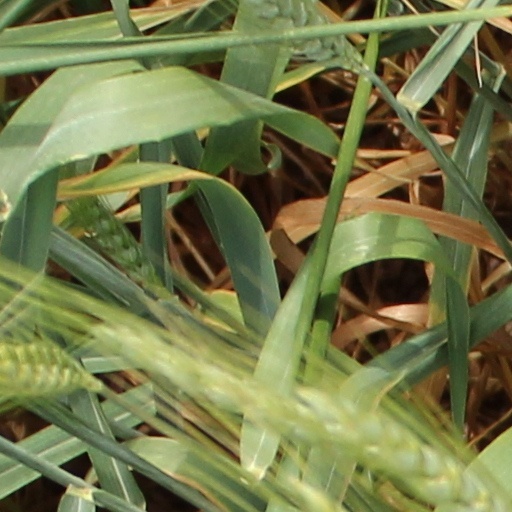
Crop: wheat